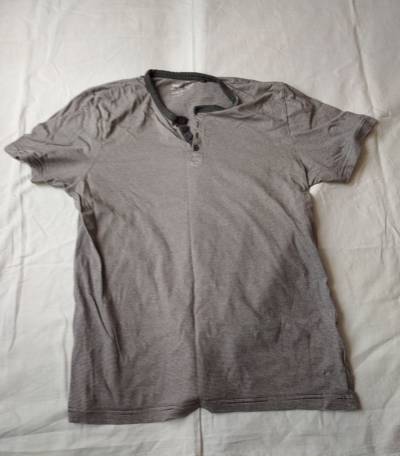
Waste category: clothes